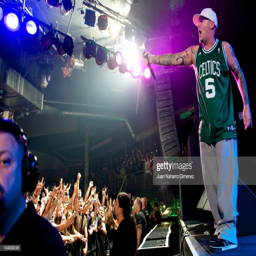
artist performs live on the stage .